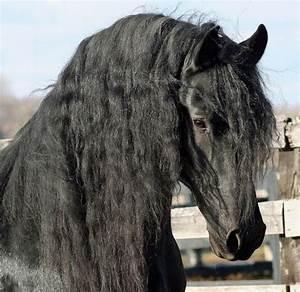
horse